Prescott, Arizona

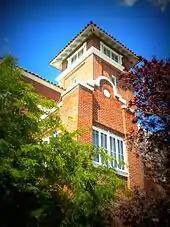
Hassayampa Hotel, built 1927. Henry Trost, architect.

According to the United States Census Bureau, the city has a total area of , of which is land and is water.